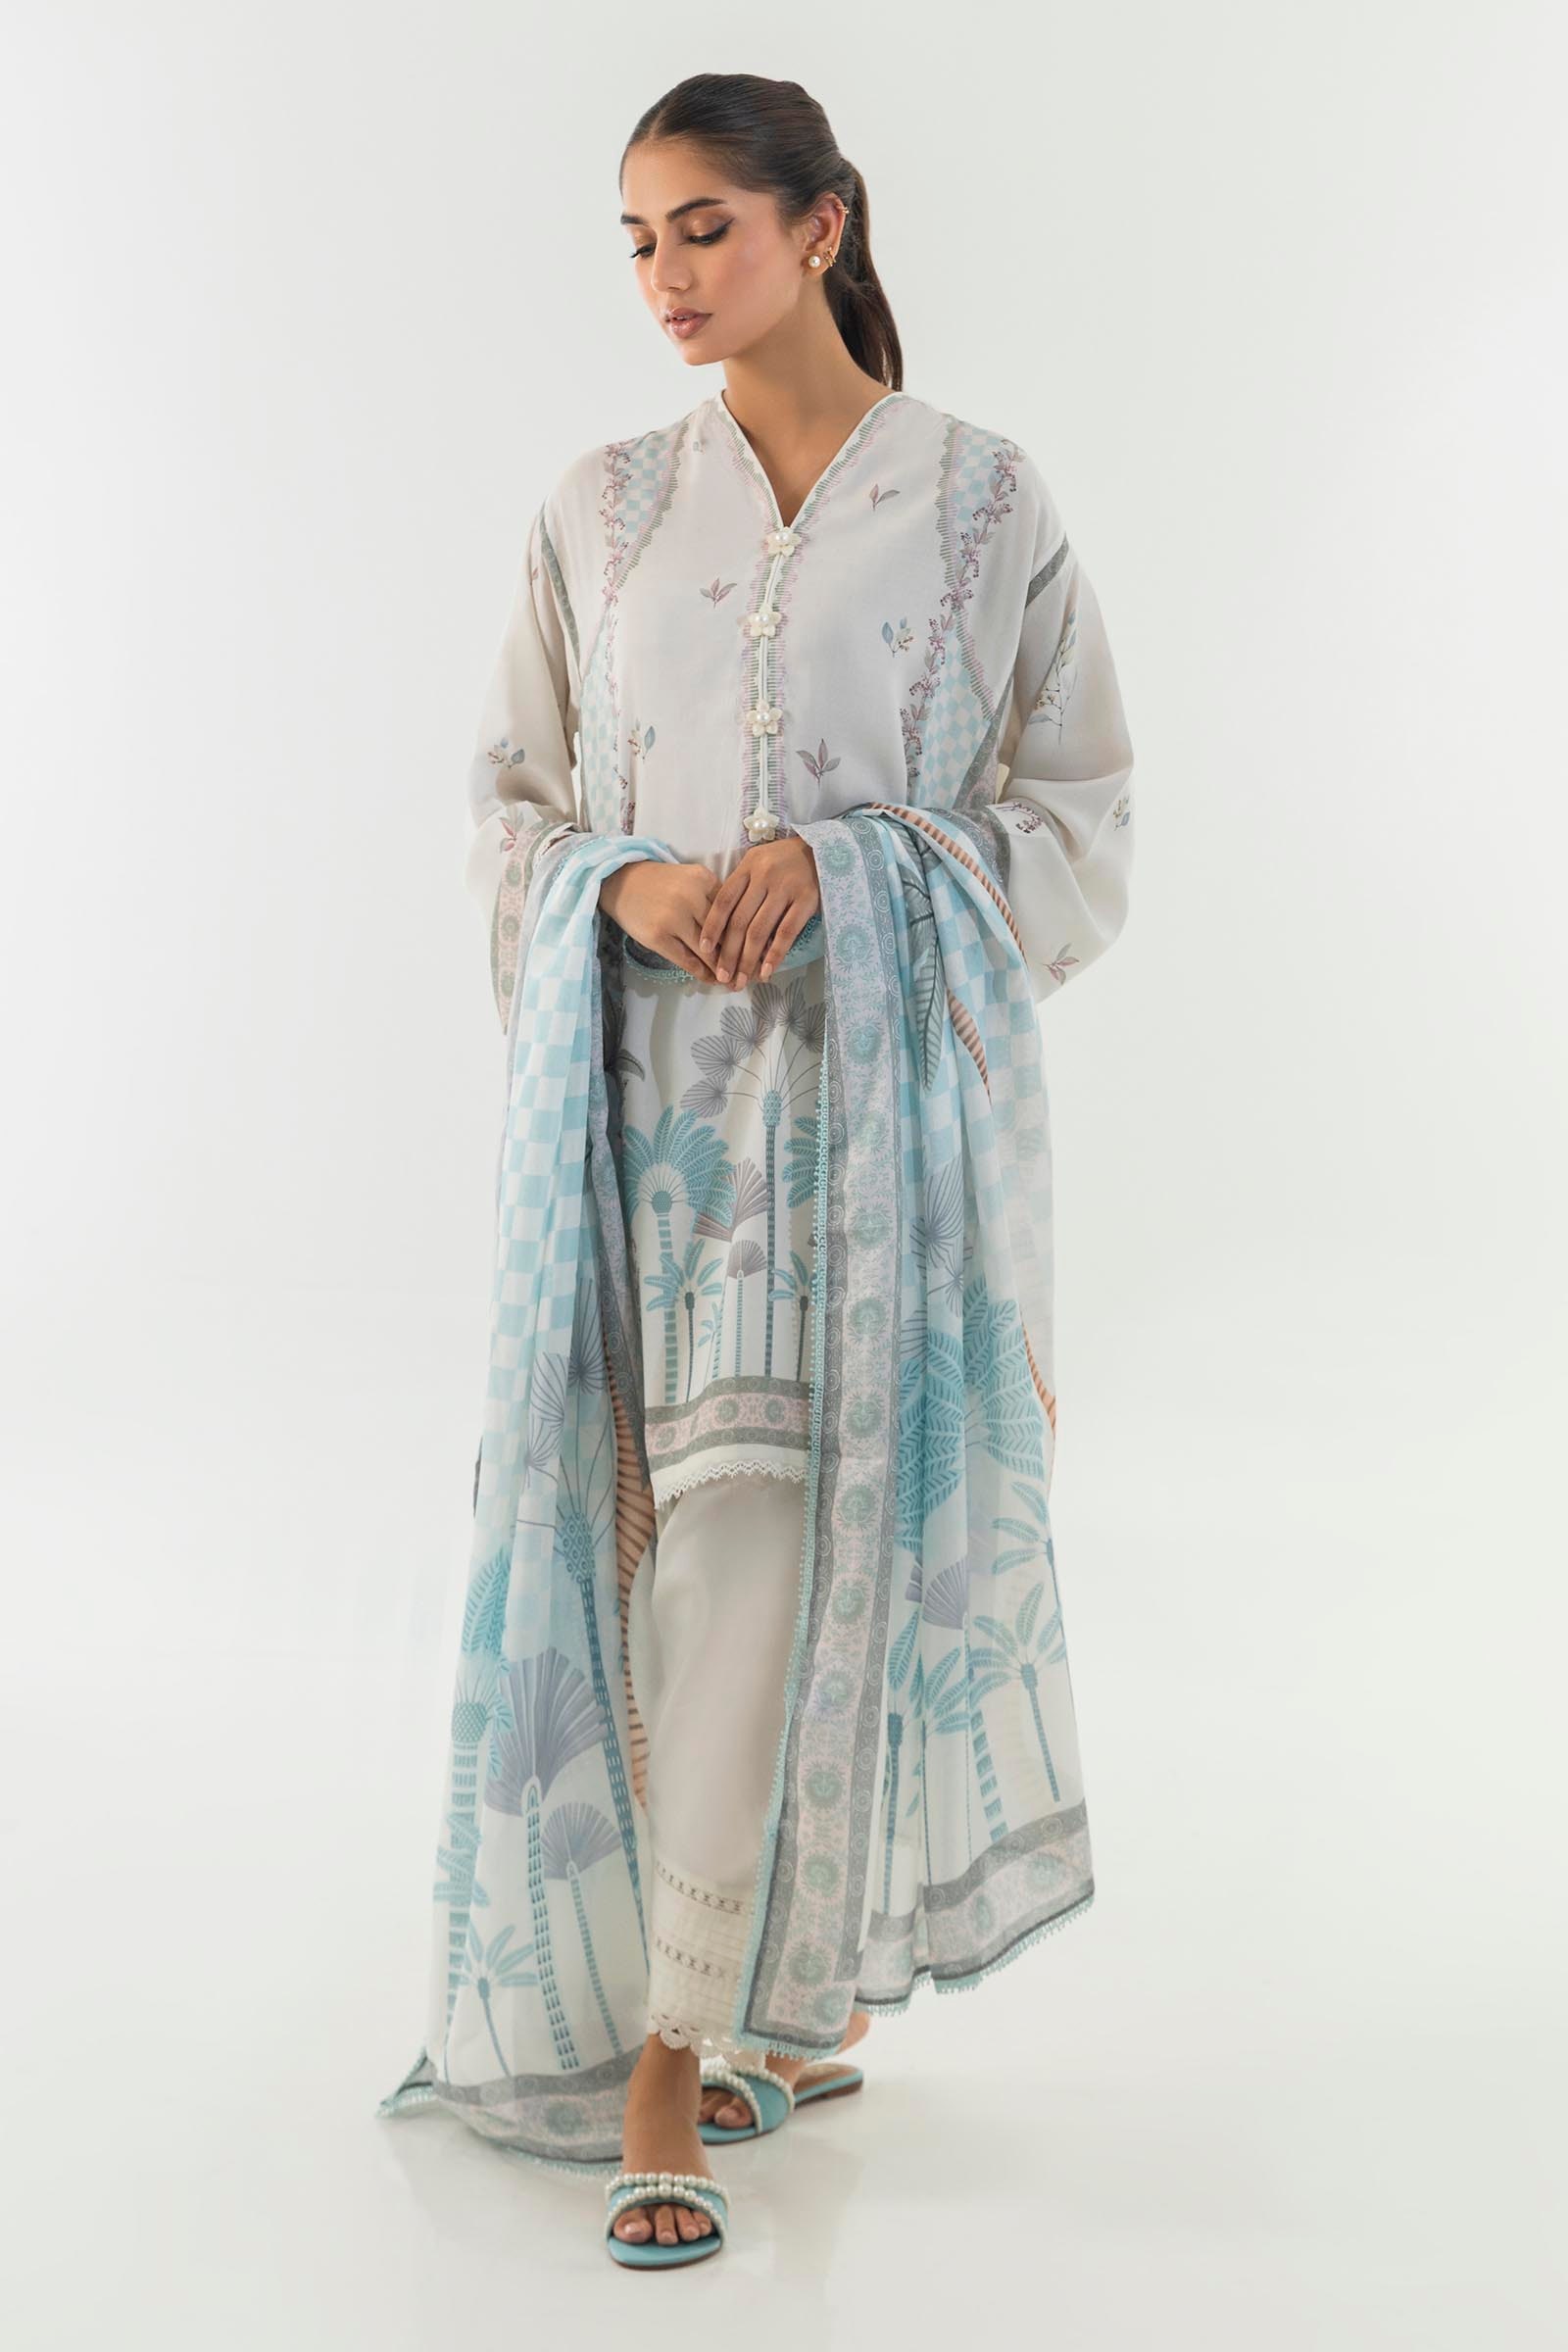
blue multi kashmir print cotton suit